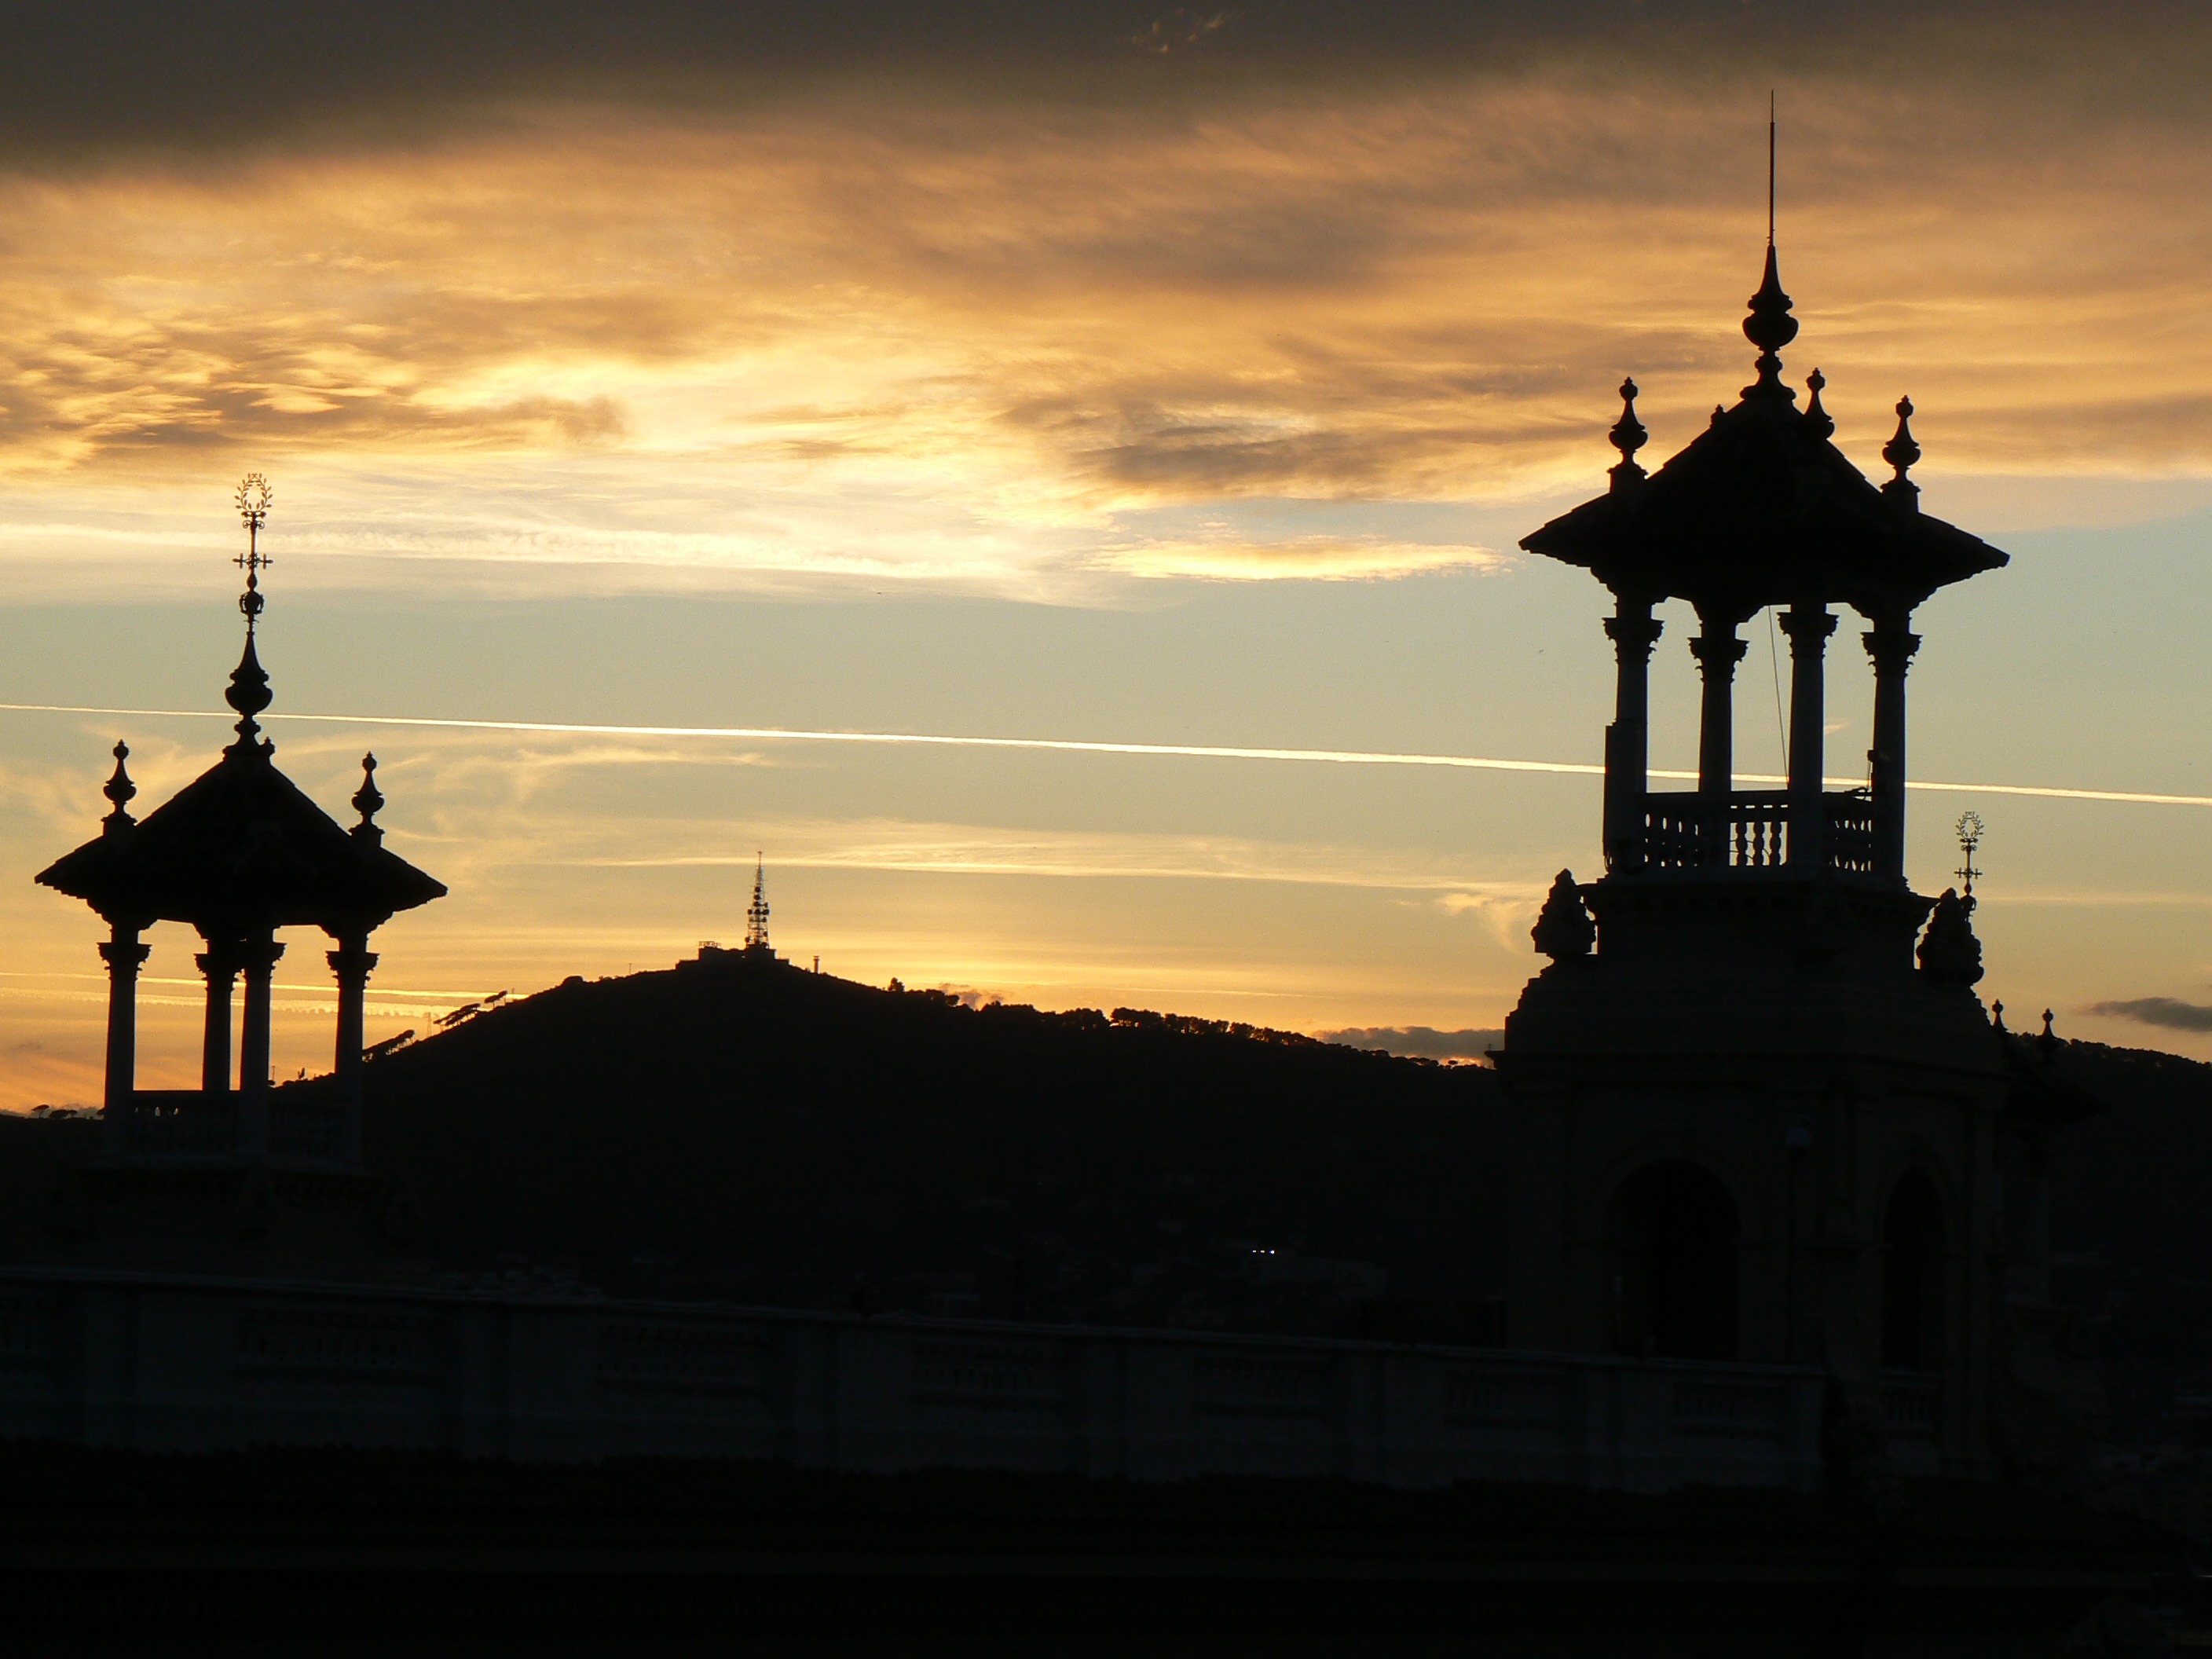
sea, silhouette, sunrise, sunset, night, morning, dawn, dusk, evening, reflection, tower, landmark, barcelona, spain, temple, homes, silhouettes